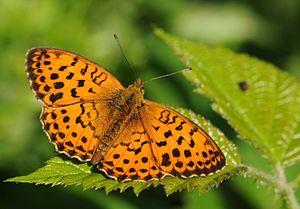
Les Heliconiinae sont une sous-famille de lépidoptères de la famille des Nymphalidae.
Les Argynnini sont une tribu de lépidoptères de la famille des Nymphalidae et de la sous-famille des Heliconiinae.